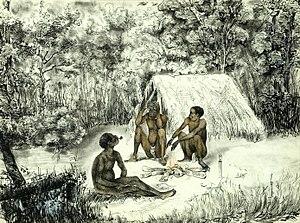
Trois esclaves marrons, près de leurs habitation.
L'esclavage est un système juridique et social qui applique le droit de propriété aux individus, dits esclaves. Par opposition un individu ne faisant pas l'objet d'un tel droit de propriété est dit libre. Le propriétaire d'un esclave est quant à lui appelé maître. Défini comme un « outil animé » par Aristote, l’esclave se distingue du serf, du captif ou du forçat par l'absence d'une personnalité juridique propre. Des règles variables selon le pays et l’époque considérés, fixent les conditions par lesquelles on devient esclave ou on cesse de l'être, quelles limitations s'imposent au maître, quelles marges de liberté et protection légale l'esclave conserve, quelle humanité on lui reconnaît, etc. L'affranchissement d'un esclave fait de lui un affranchi, qui a un statut proche de celui de l'individu ordinaire.